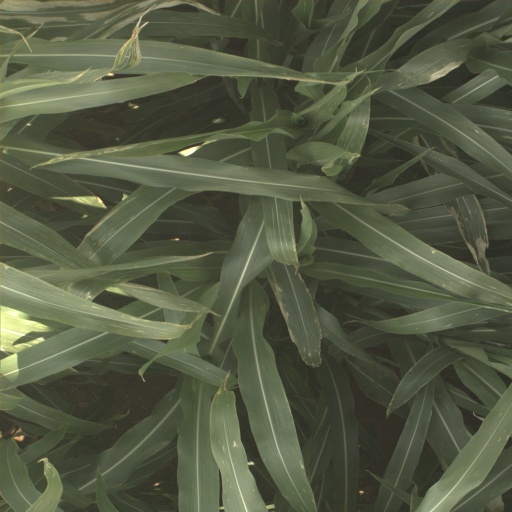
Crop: sorghum